Black Forest house

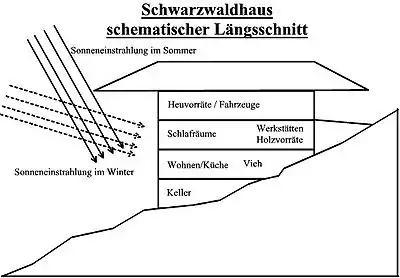
Schematic longitudinal section through a Black Forest farmhouse. Key: "Sonneneinstrahlung im Sommer" = "direction of sun's rays in summer", "Sonneneinstrahlung im Winter" = "direction of sun's rays in winter", "Heuvorräte/Fahrzeuge" = "hay stores / vehicles", "Schlafräume" = "bedrooms", "Werkstätten" = "workshops", "Holzvorräte" - "wood stores", "Wohnen/Küche" = "living area and kitchen", "Vieh" = "cattle", "Keller" = "cellar"

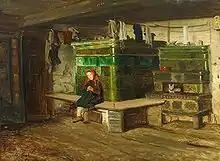
Black Forest kitchen with a cocklestove, painting by Georg Saal, 1861

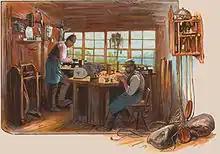
Clockmaker's workshop in a Black Forest house, based on a watercolour by L. Sigwarth

The house combines both living and working rooms, as well as animal stalls, under one roof. The largely wooden superstructure of the house usually rests on a basement made of natural stone.